The Velvet Underground & Nico

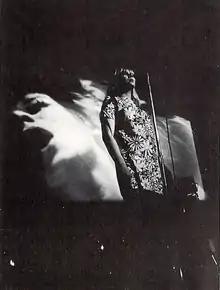
Nico sang lead vocals on three tracks, including the single "All Tomorrow's Parties".

"The Velvet Underground & Nico" was recorded with the first professional line-up of the Velvet Underground: Lou Reed, John Cale, Sterling Morrison and Maureen Tucker. At the instigation of their mentor and manager Andy Warhol, and his collaborator Paul Morrissey, German singer Nico was also featured; she had occasionally performed lead vocals for the band. She sang lead on three of the album's tracks—"Femme Fatale", "All Tomorrow's Parties" and "I'll Be Your Mirror"—and back-up on "Sunday Morning". In 1966, as the album was being recorded, this was also the line-up for their live performances as a part of Warhol's Exploding Plastic Inevitable.